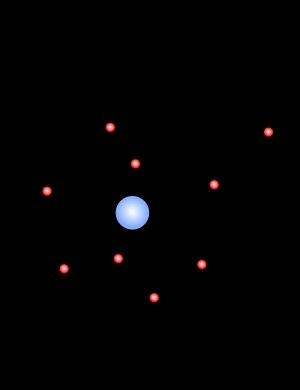
Les électrons rétrodiffusés sont des électrons résultant de l'impact d'un faisceau d'électrons dit primaire et d'un échantillon. Les électrons primaires sont entrés en collision avec des noyaux d’atomes de l’échantillon et ont réagi de façon quasi élastique avec eux. Les électrons sont réémis dans une direction proche de leur direction d'origine avec une faible perte d'énergie.
La microscopie électronique à balayage ou Scanning Electron Microscopy en anglais est une technique de microscopie électronique capable de produire des images en haute résolution de la surface d’un échantillon en utilisant le principe des interactions électrons-matière.